Tommy Lasorda

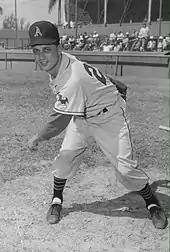
Lasorda with the Kansas City Athletics in 1956

Before the 1956 season, Lasorda was sold to the Kansas City Athletics, Kansas City traded him to the New York Yankees for Wally Burnette in July 1956. He appeared in 22 games for the Yankees' affiliate Triple-A Denver Bears in 1956–1957, and then was sold back to the Dodgers in 1957. During his tenure with the Bears, Lasorda was profoundly influenced by Denver manager Ralph Houk, who became Lasorda's role model for a major league manager.